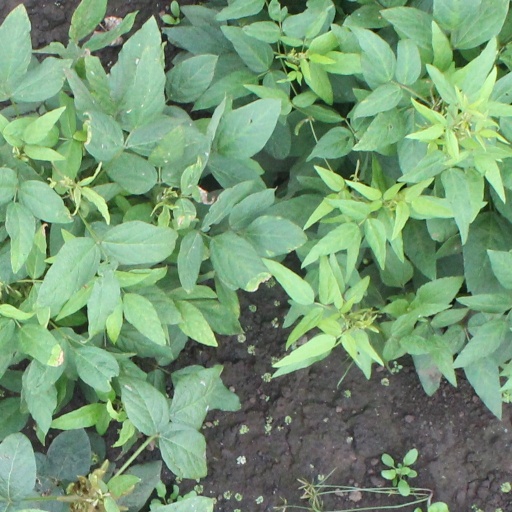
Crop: soybean